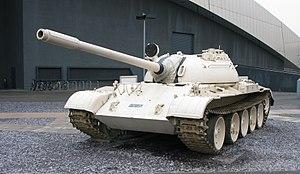
Les forces terrestres libanaises sont la composante terrestre des forces armées libanaises, c'est-à-dire la composante de l'armée libanaise combattant principalement au sol.